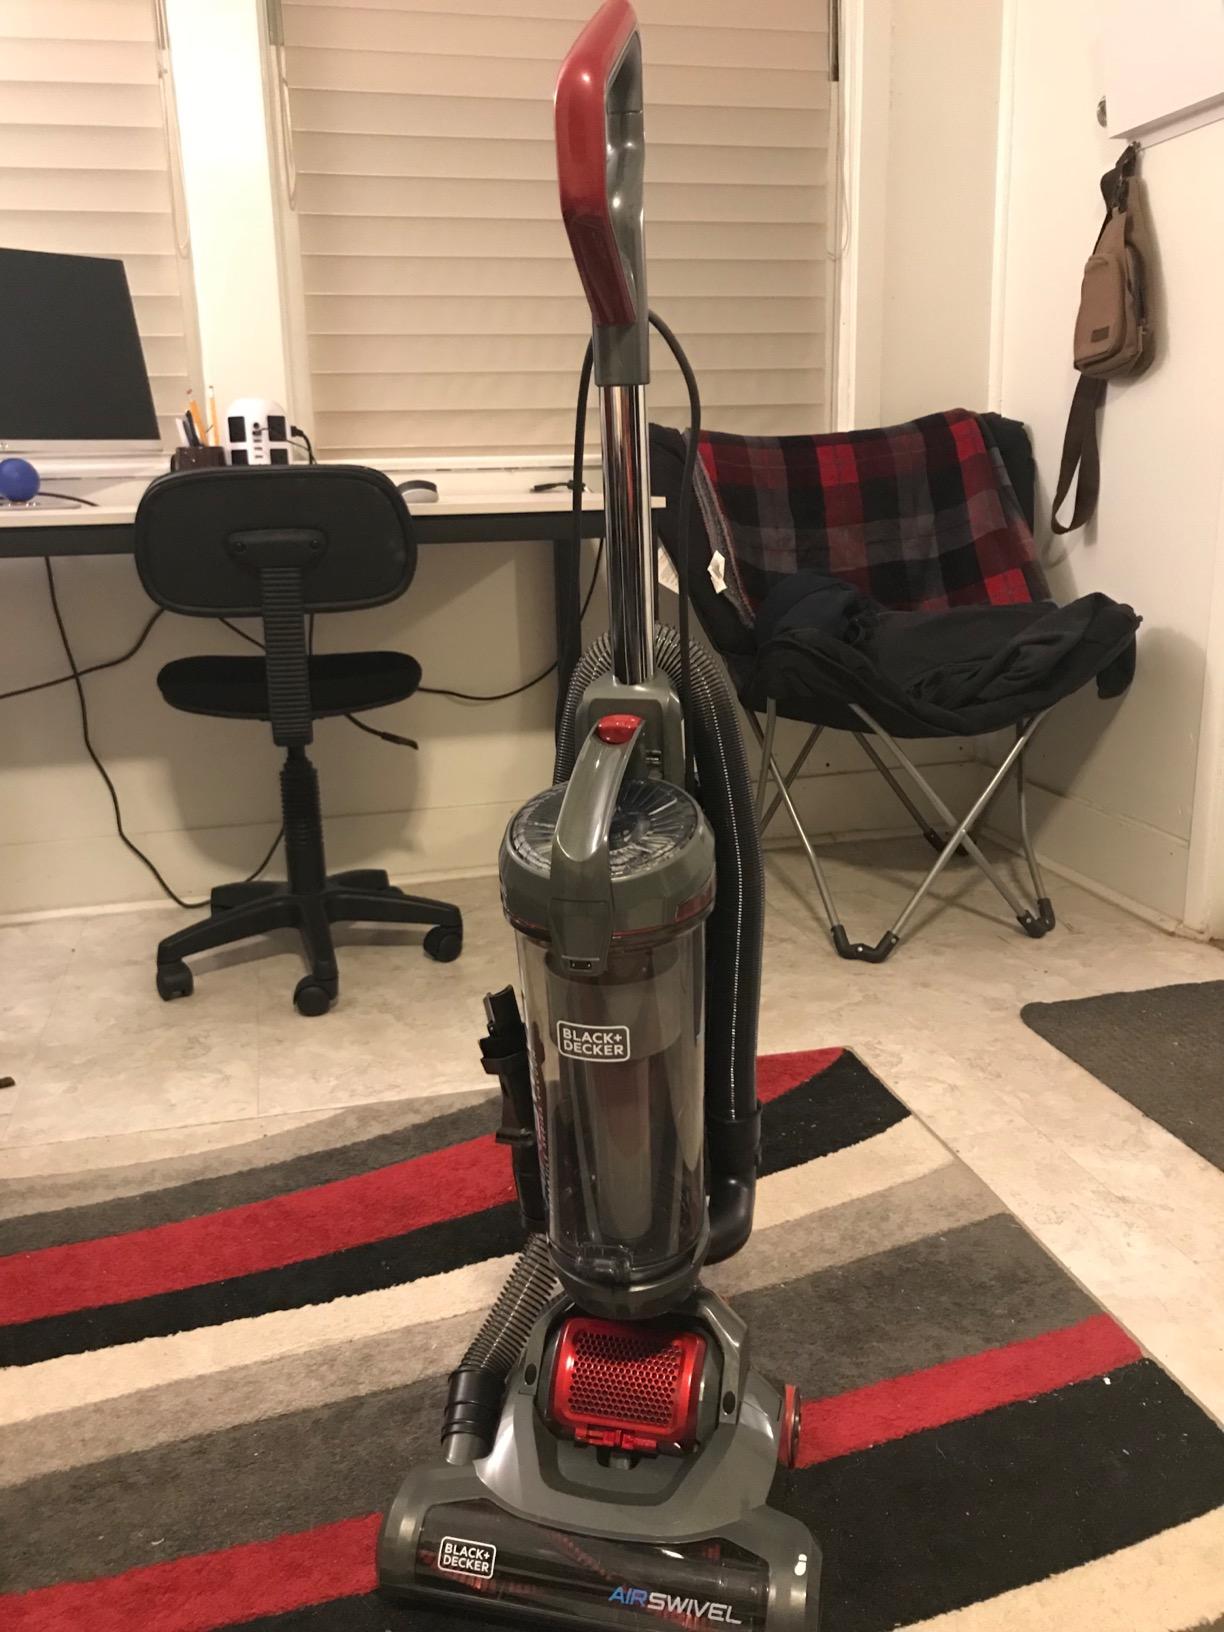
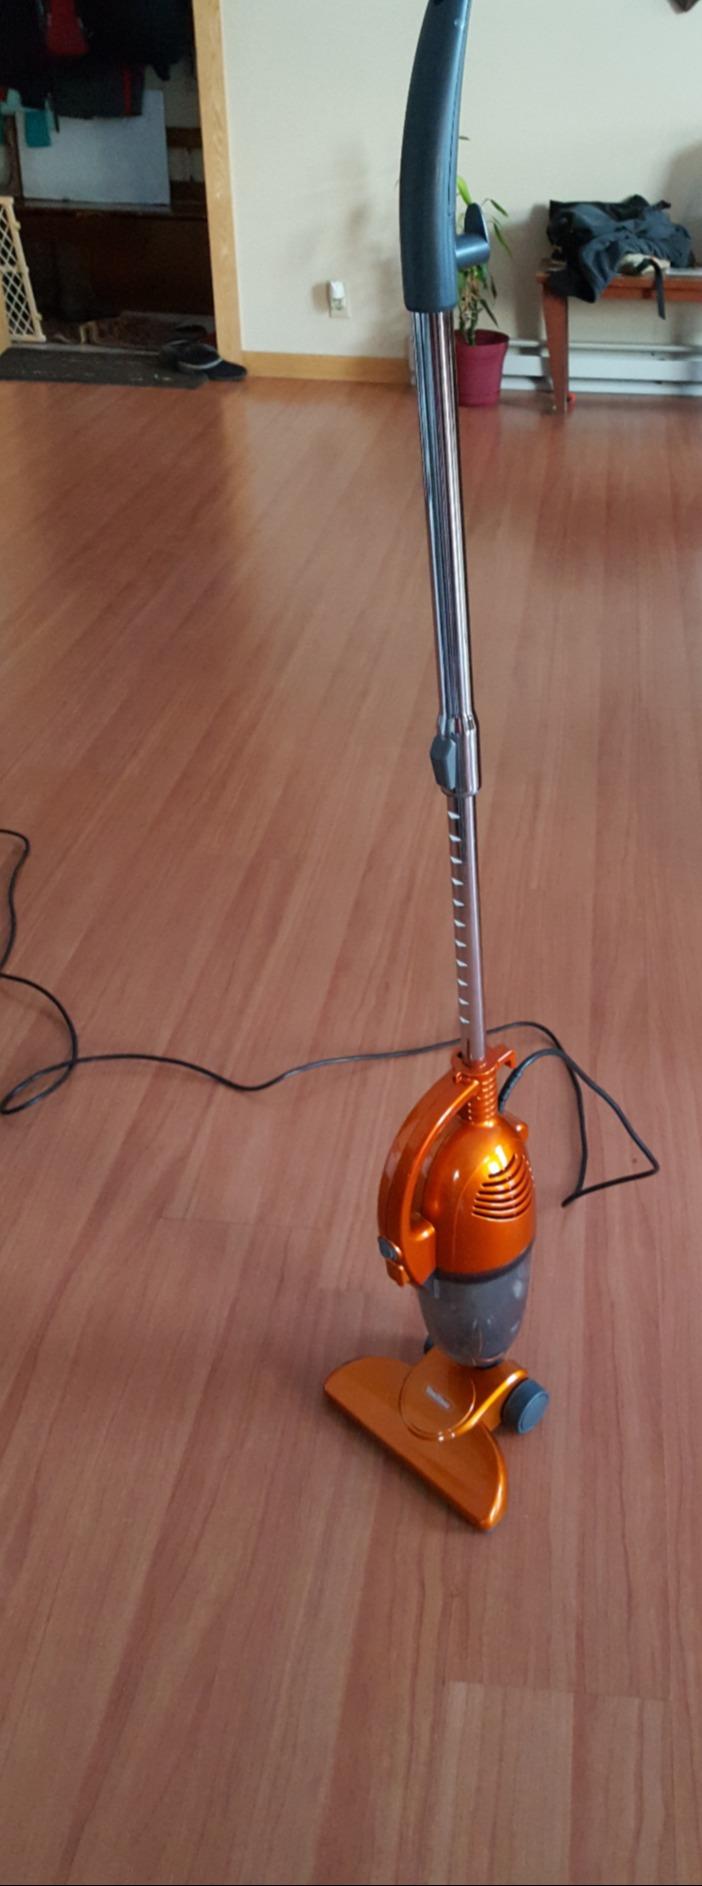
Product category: items_vacuum
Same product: no